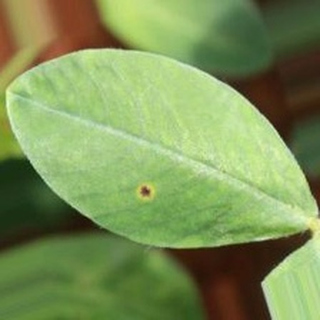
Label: groundnut_early_leaf_spot